Zuzwil, Bern

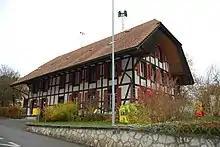
Zuzwil school building

In Zuzwil about 200 or (42.2%) of the population have completed non-mandatory upper secondary education, and 86 or (18.1%) have completed additional higher education (either university or a "Fachhochschule"). Of the 86 who completed tertiary schooling, 69.8% were Swiss men, 25.6% were Swiss women.